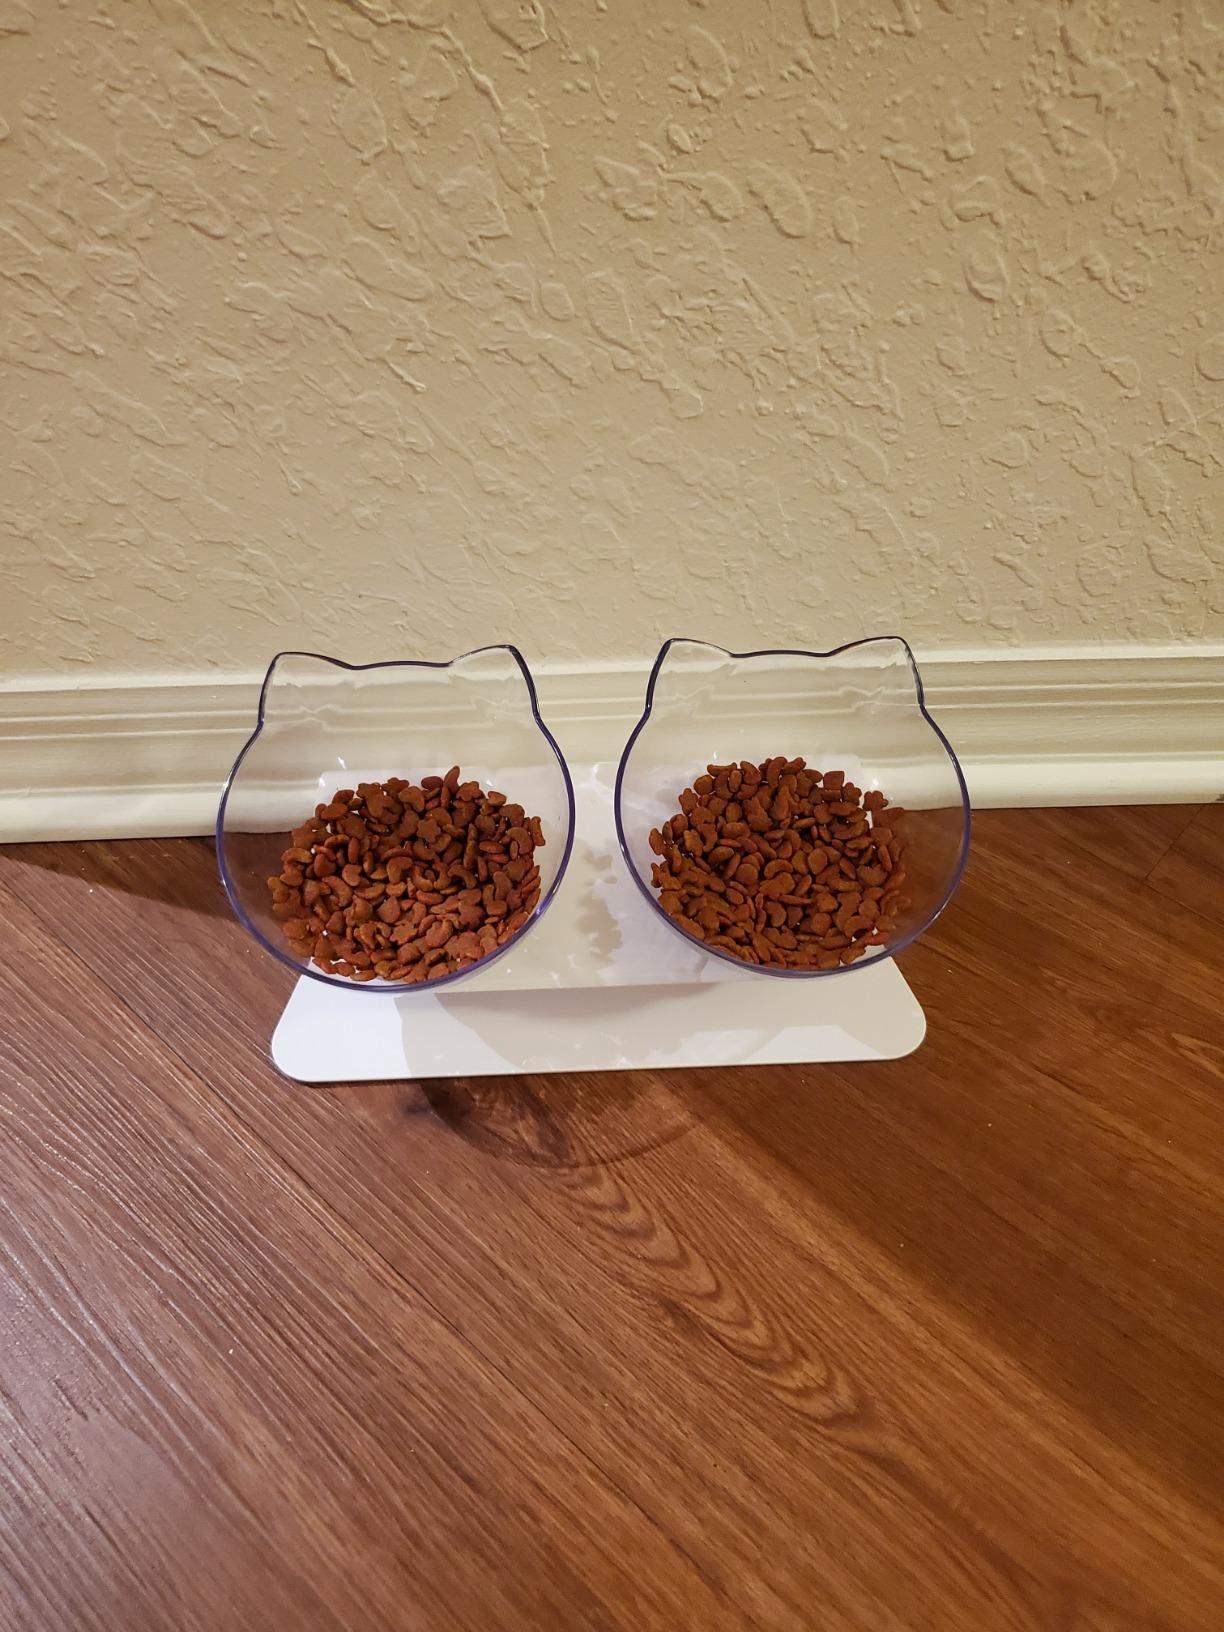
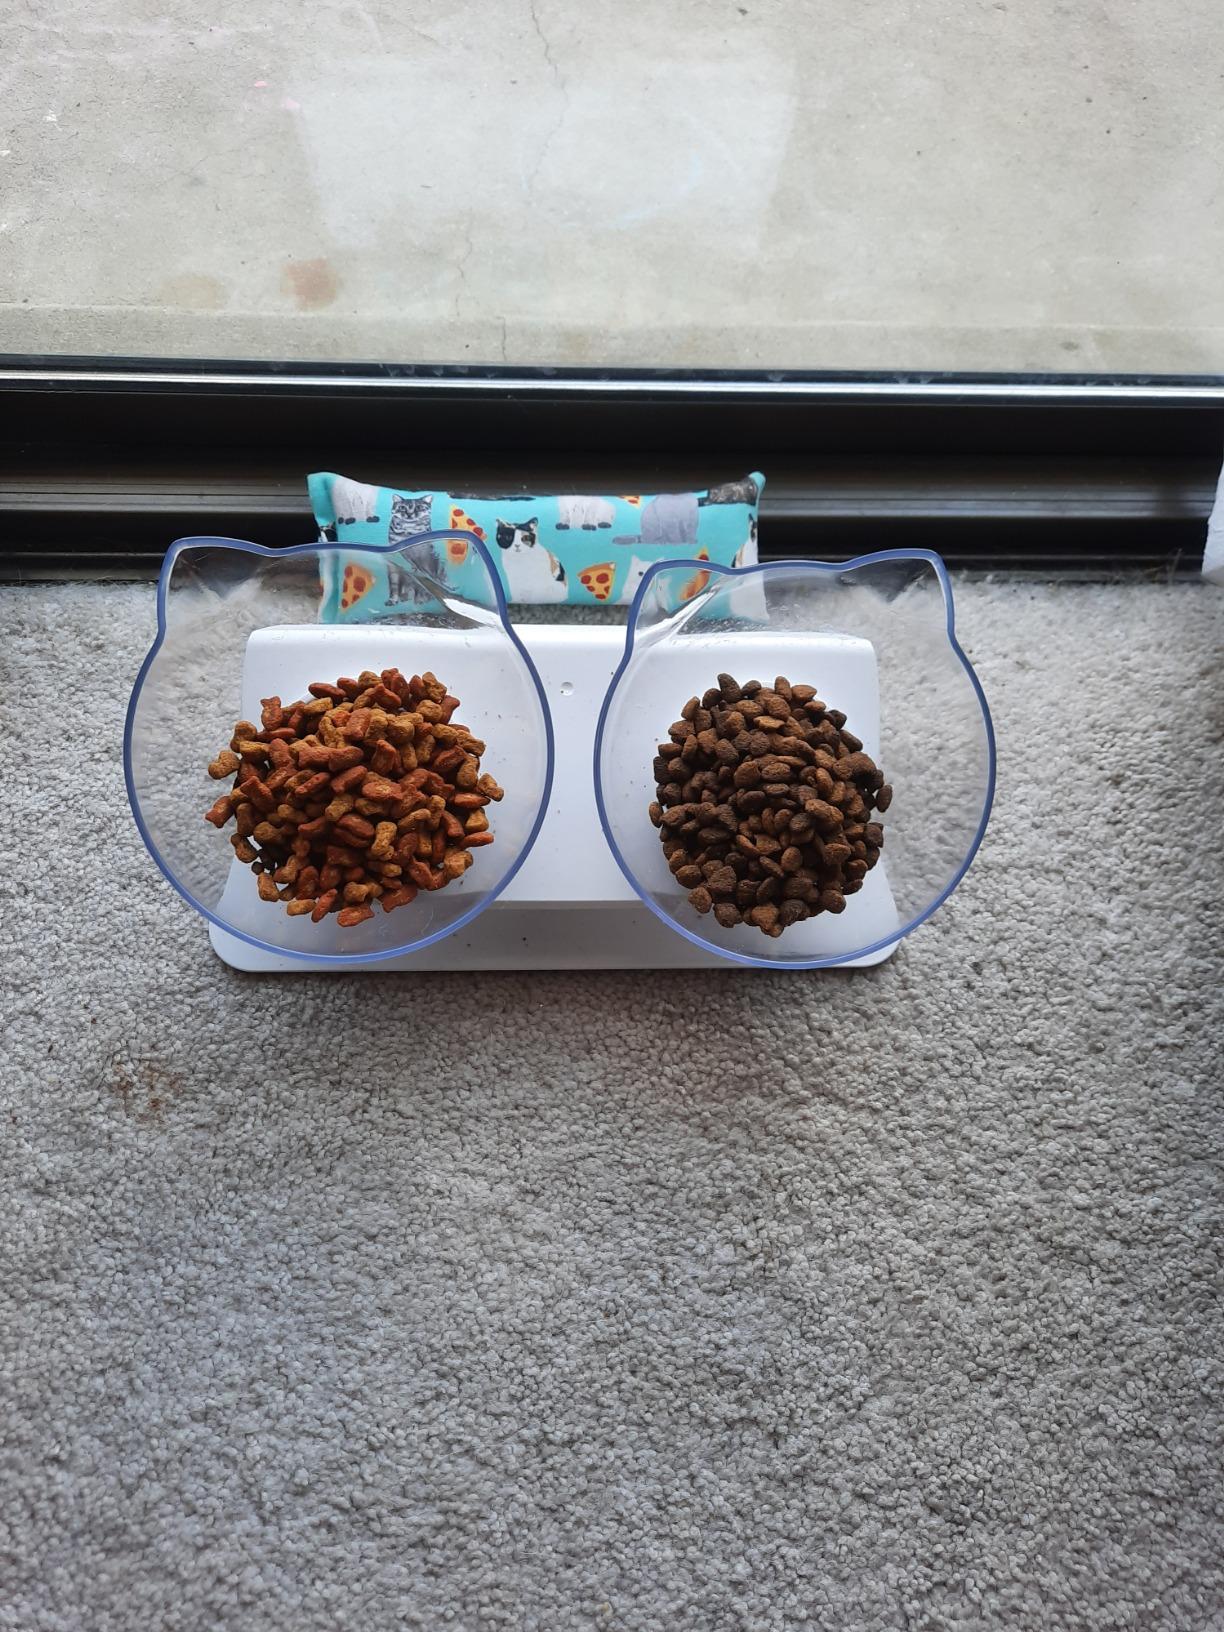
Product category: items_bowl
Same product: yes